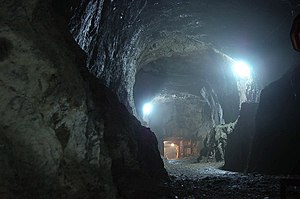
Projekt Riese / Galleri
Projekt Riese er et kompleks af underjordiske gange ved Walim i Polen påbegyndt i Nazityskland under Anden Verdenskrig og delvist afsluttet i 1945.